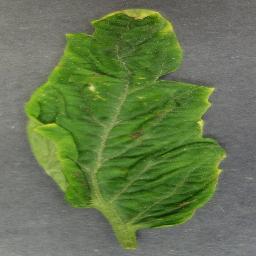
Label: Tomato___Tomato_Yellow_Leaf_Curl_Virus